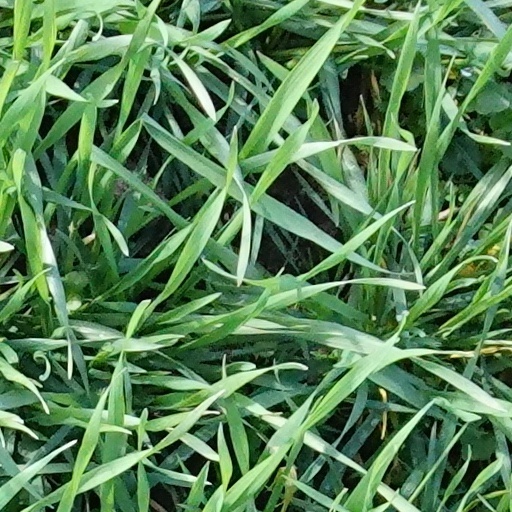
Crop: wheat